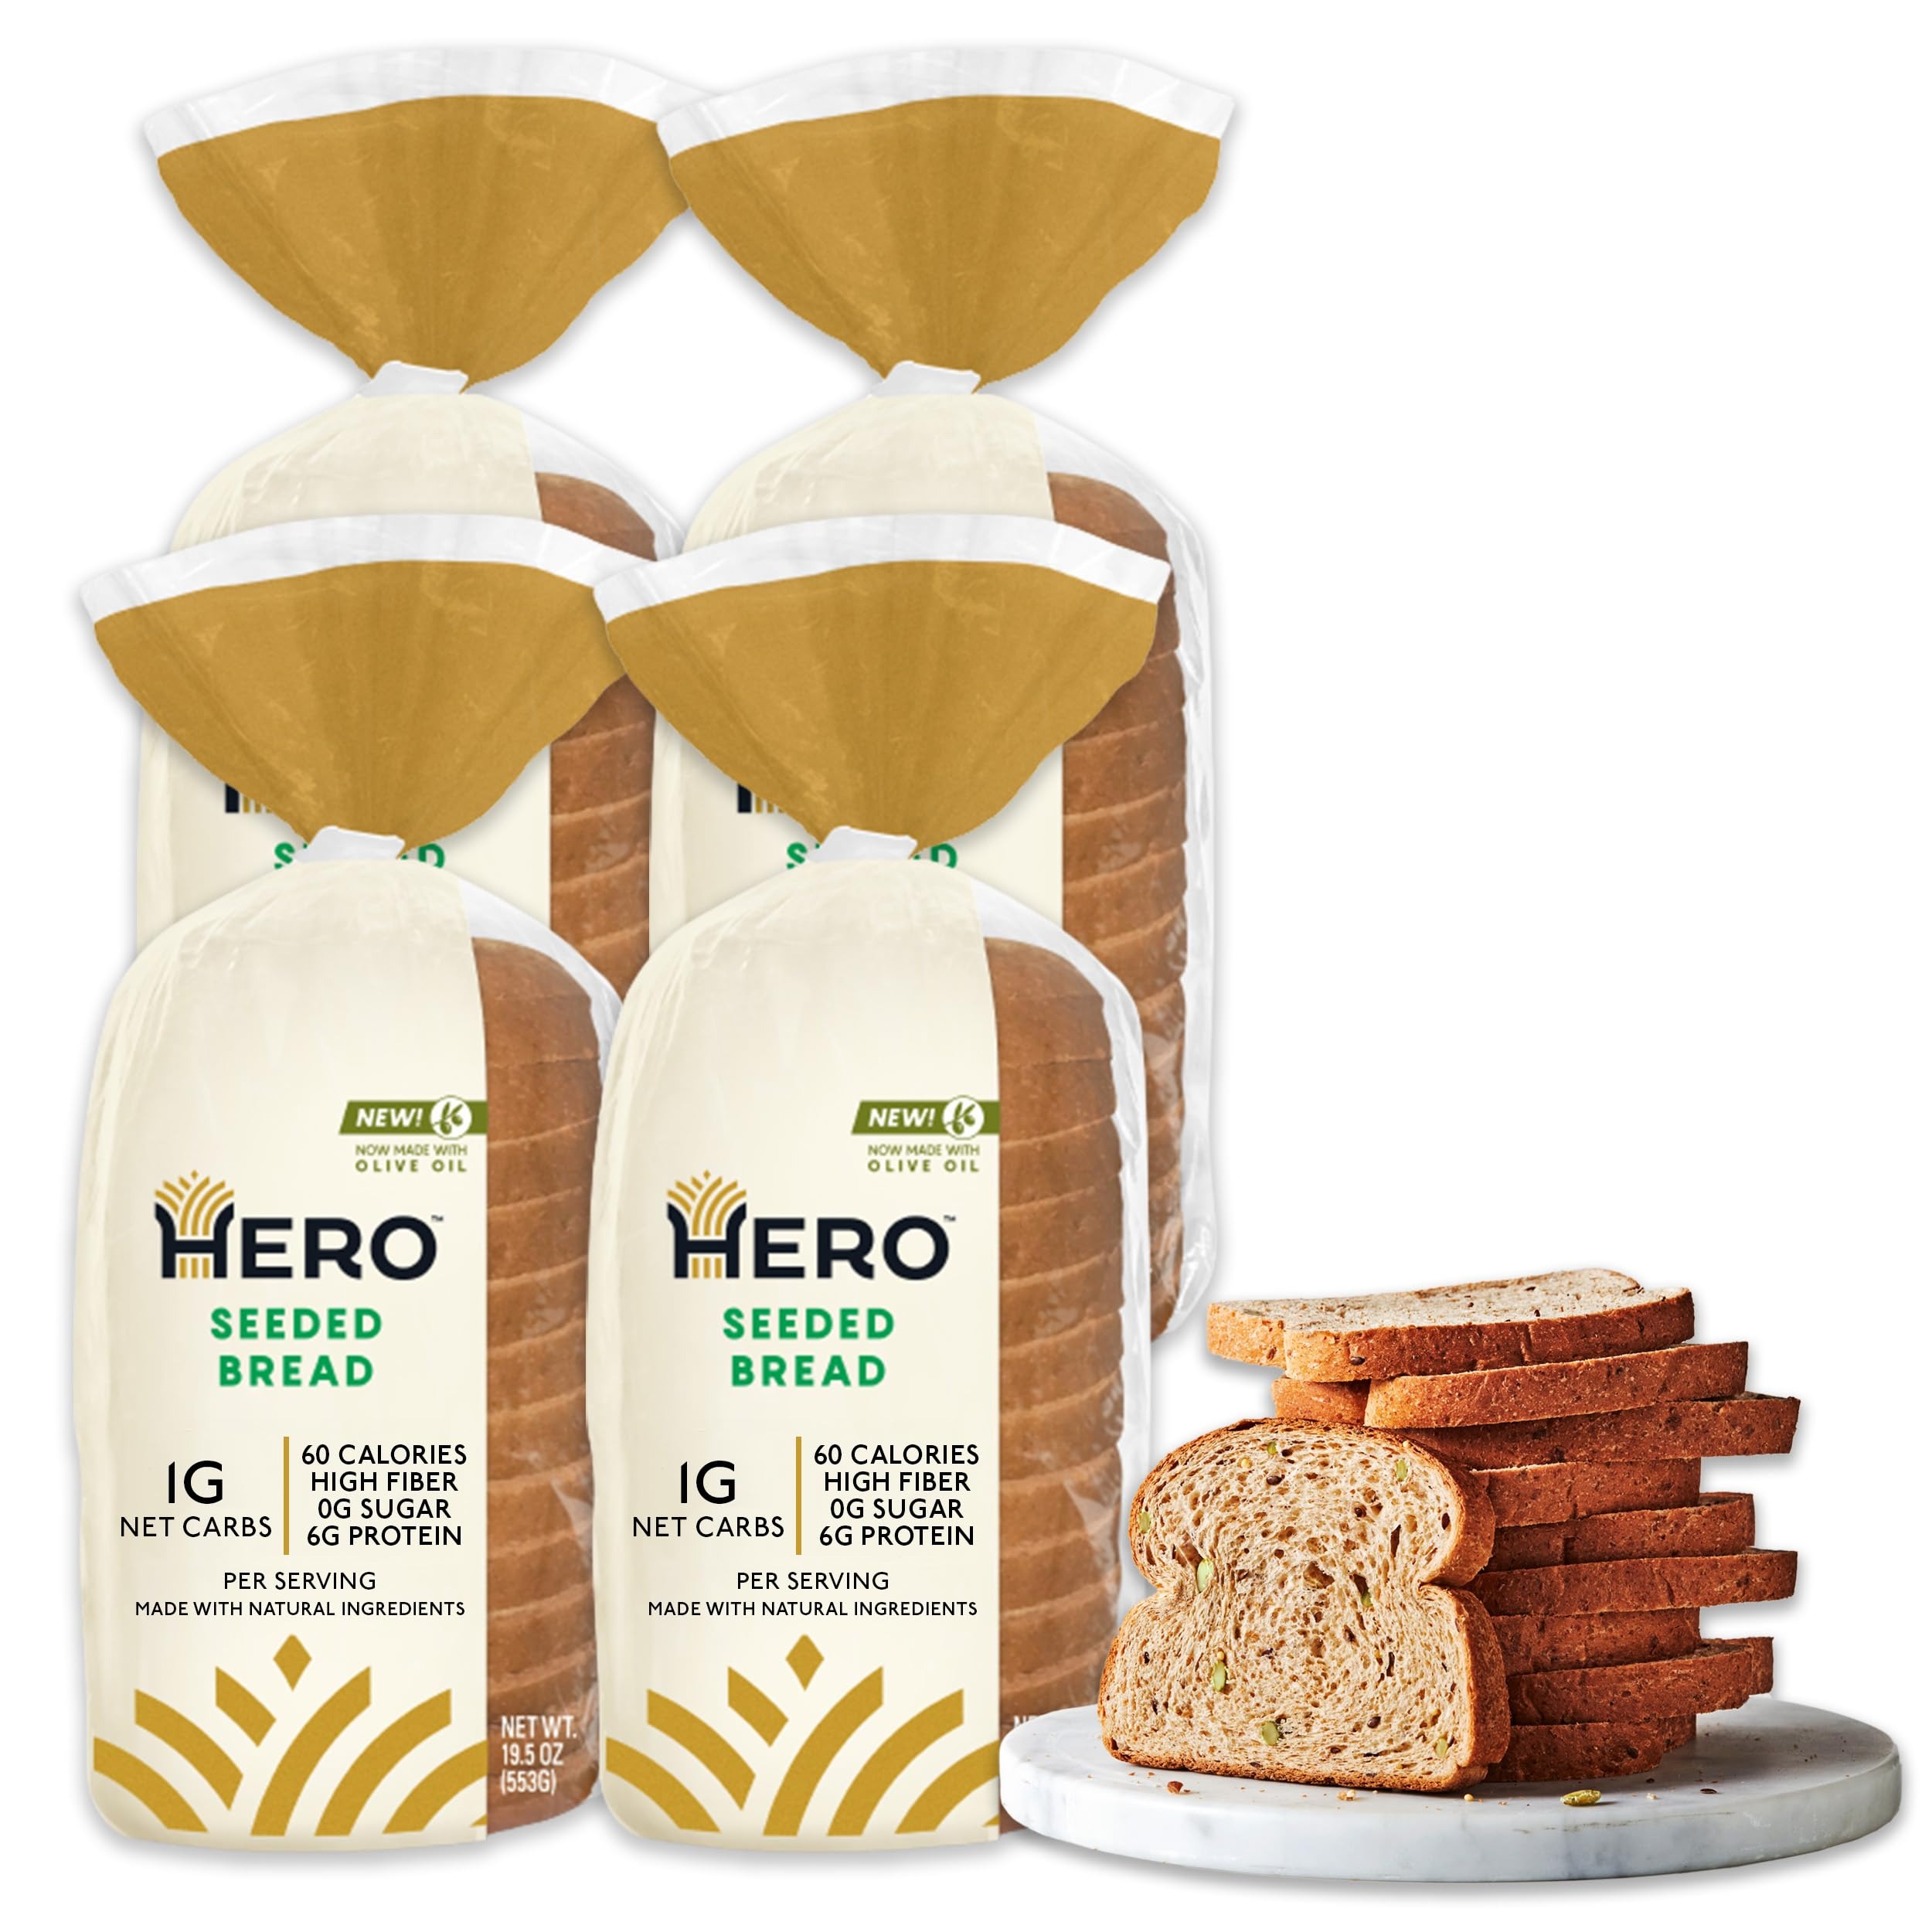
Item Name: Hero Seeded Bread — Delicious Bread with 1g Net Carb, 0g Sugar, 60 Calories, 12g Fiber per Slice | Low Carb & Keto Friendly Bread Loaf —15 Slices/Loaf, 4 Loaves
Bullet Point 1: DELICIOUS REAL BREAD, WITH BENEFITS. The inviting texture and wholesome taste of a seeded bread is difficult to pass up, especially when topped with your favorite almond butter or dressed up as a club sammie. At 1g net carb, 0g sugar and 60 calories per slice, Hero Seeded Bread is the feel-good pantry staple you've been searching for. Made with heart-healthy olive oil.
Bullet Point 2: GET MORE FROM YOUR BREAD. Hero Seeded Bread contains 6g protein and 12g dietary fiber per slice. So you can get more of what you need, like prebiotic fiber and protein, and less of what you don't, like net carbs and sugar.
Bullet Point 3: MADE WITH NATURAL INGREDIENTS. This delicious wheat bread is plant-based and made with natural ingredients.
Bullet Point 4: FEEL FREE TO ENJOY YOUR FAVORITE RECIPES. Our favorite recipes using Hero Seeded Bread include tangy avocado toast, satisfying, traditional almond butter and jam and a homespun style chicken salad sandwich!
Bullet Point 5: KEEP IT FRESH. Enjoy within 10 days of receiving or freeze for up to four months. Allow to reach room temperature before eating for the fresh, fluffy taste you expect from Hero Bread.
Product Description: The inviting texture and wholesome taste of a seeded bread is difficult to pass up, especially when topped with your favorite almond butter or dressed up as a club sammie. At 1g net carb, 0g sugar and 60 calories per slice, Hero Seeded Bread is the feel-good pantry staple you've been searching for. Made with heart-healthy olive oil. Hero Seeded Bread contains 6g protein and 12g dietary fiber per slice so you can get more macros from your bread. Enjoy within 10 days of receiving or freeze for up to four months. Allow to reach room temperature before eating for the fresh, fluffy taste you expect from Hero Bread.
Value: 78.0
Unit: Ounce

Price: 54.98